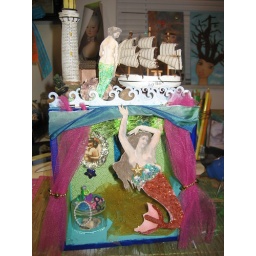
Mermaid house in a cigar box